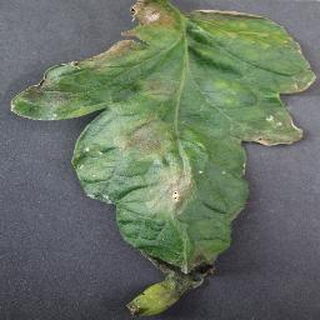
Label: tomato_late_blight